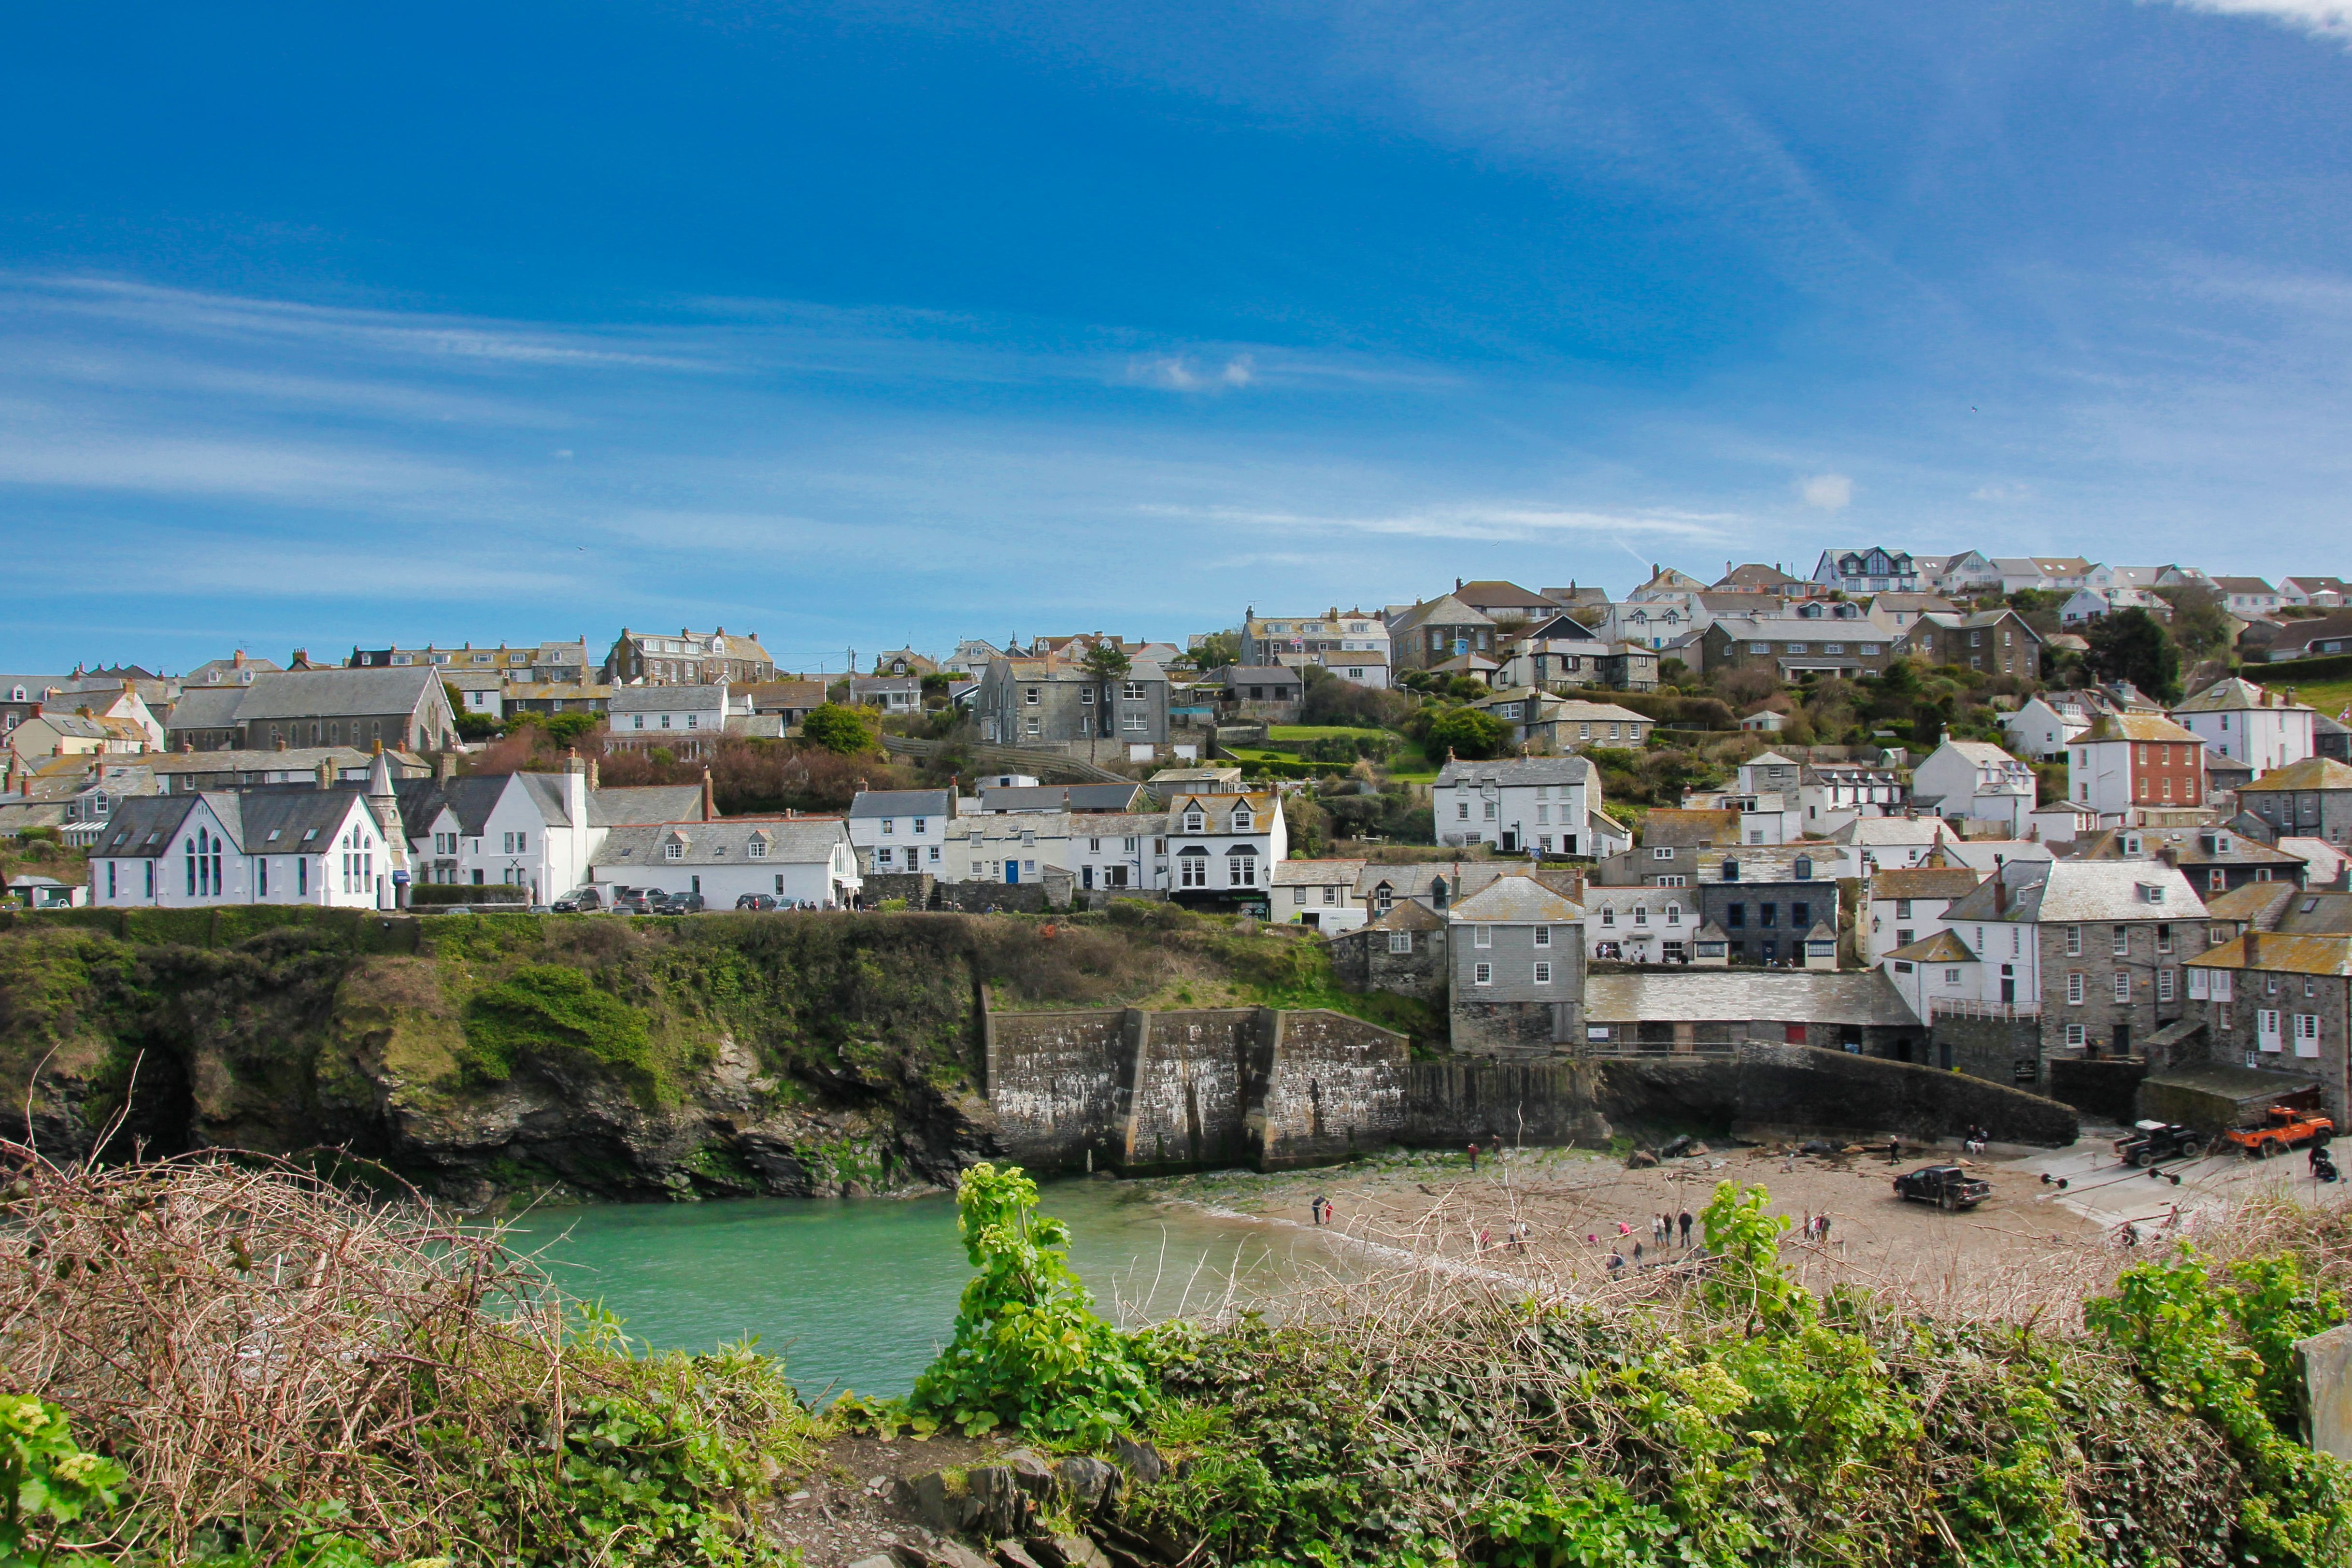
port, boats, england, uk, beach, people, summer, Port Isaac, town, sky, village, human settlement, city, coast, urban area, cloud, house, neighbourhood, tourism, hill, sea, rural area, architecture, residential area, photography, building, mountain, vacation, mountain village, river, bay, coastal and oceanic landforms, panorama, terrain